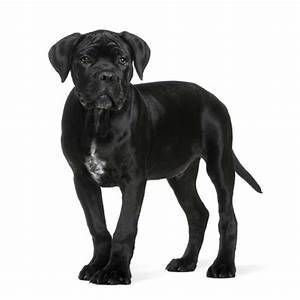
Label: cane